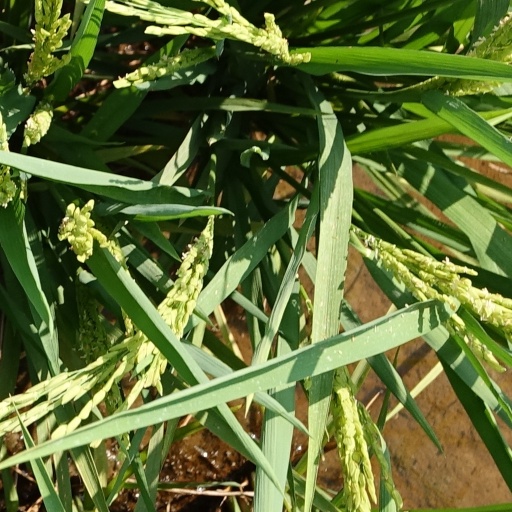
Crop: rice